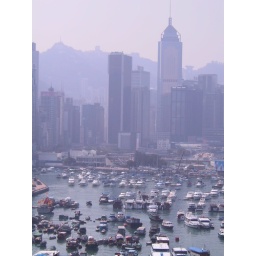
No more blue sky in Hong Kong, all you get is haze. 2